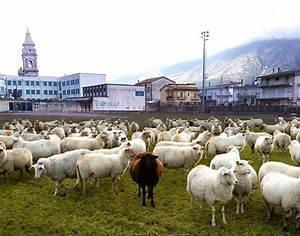
sheep